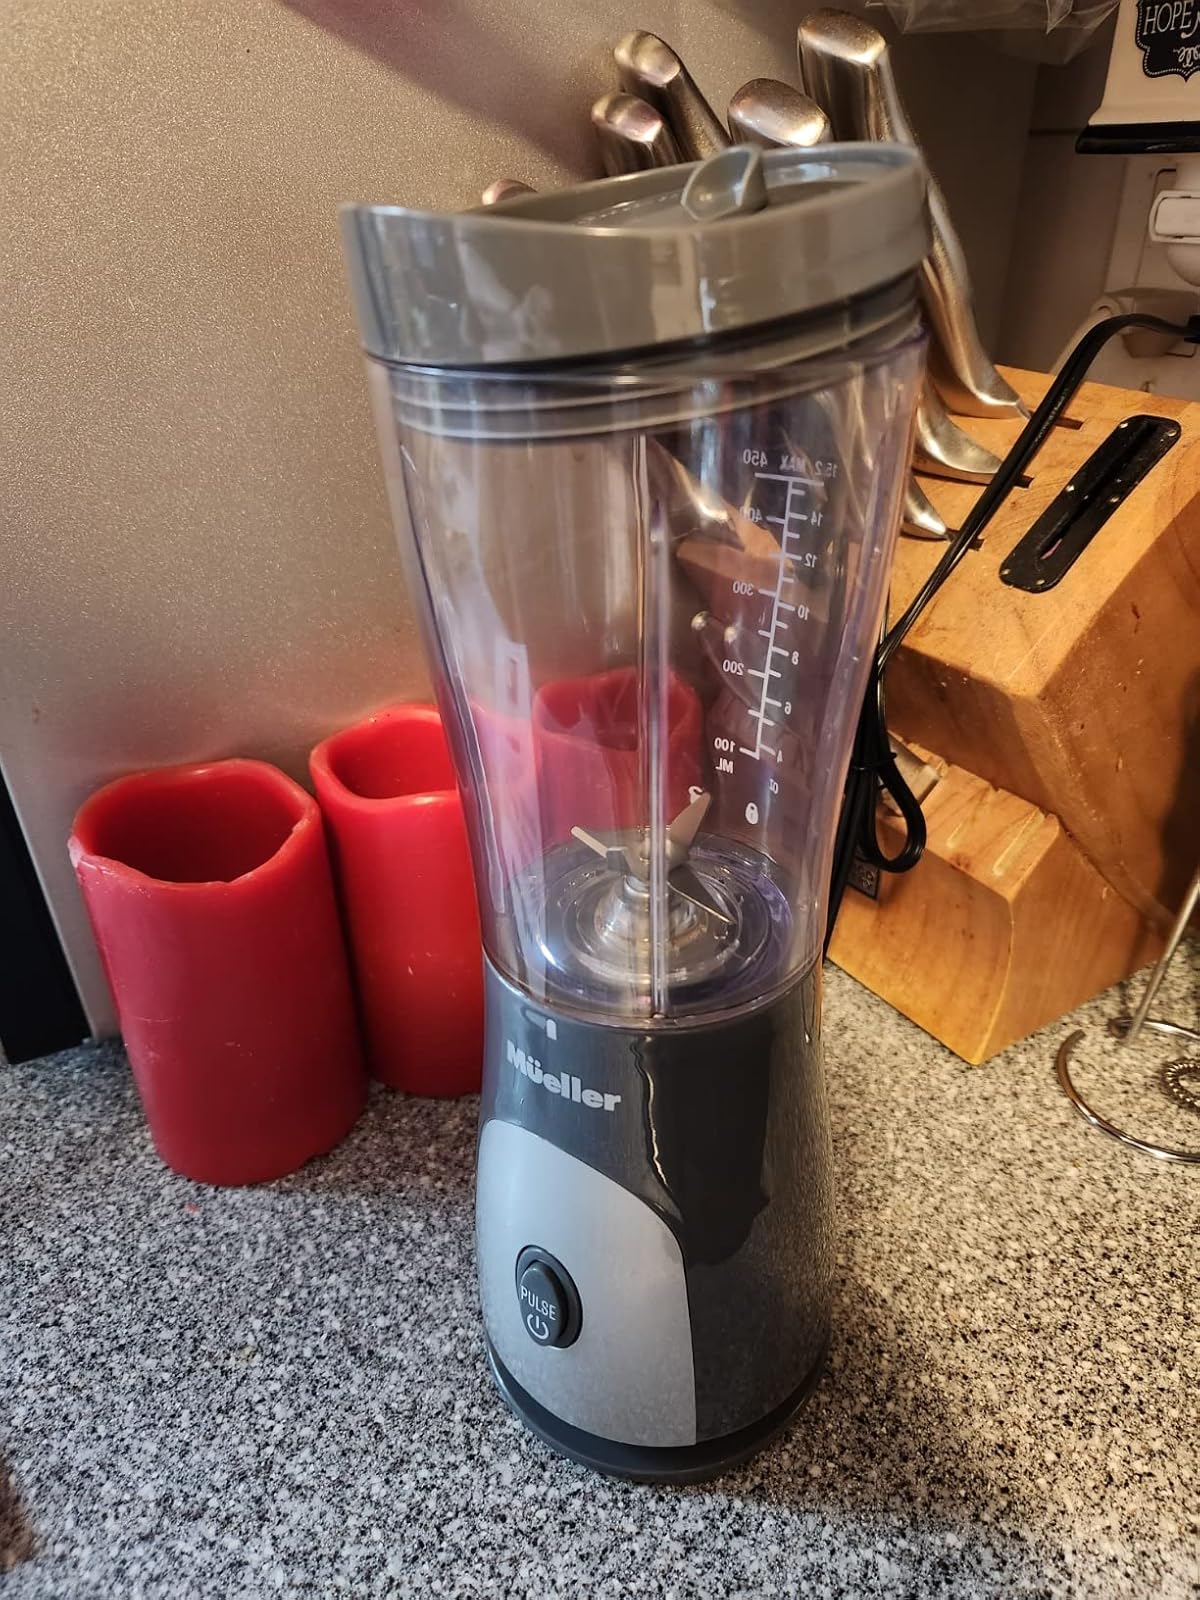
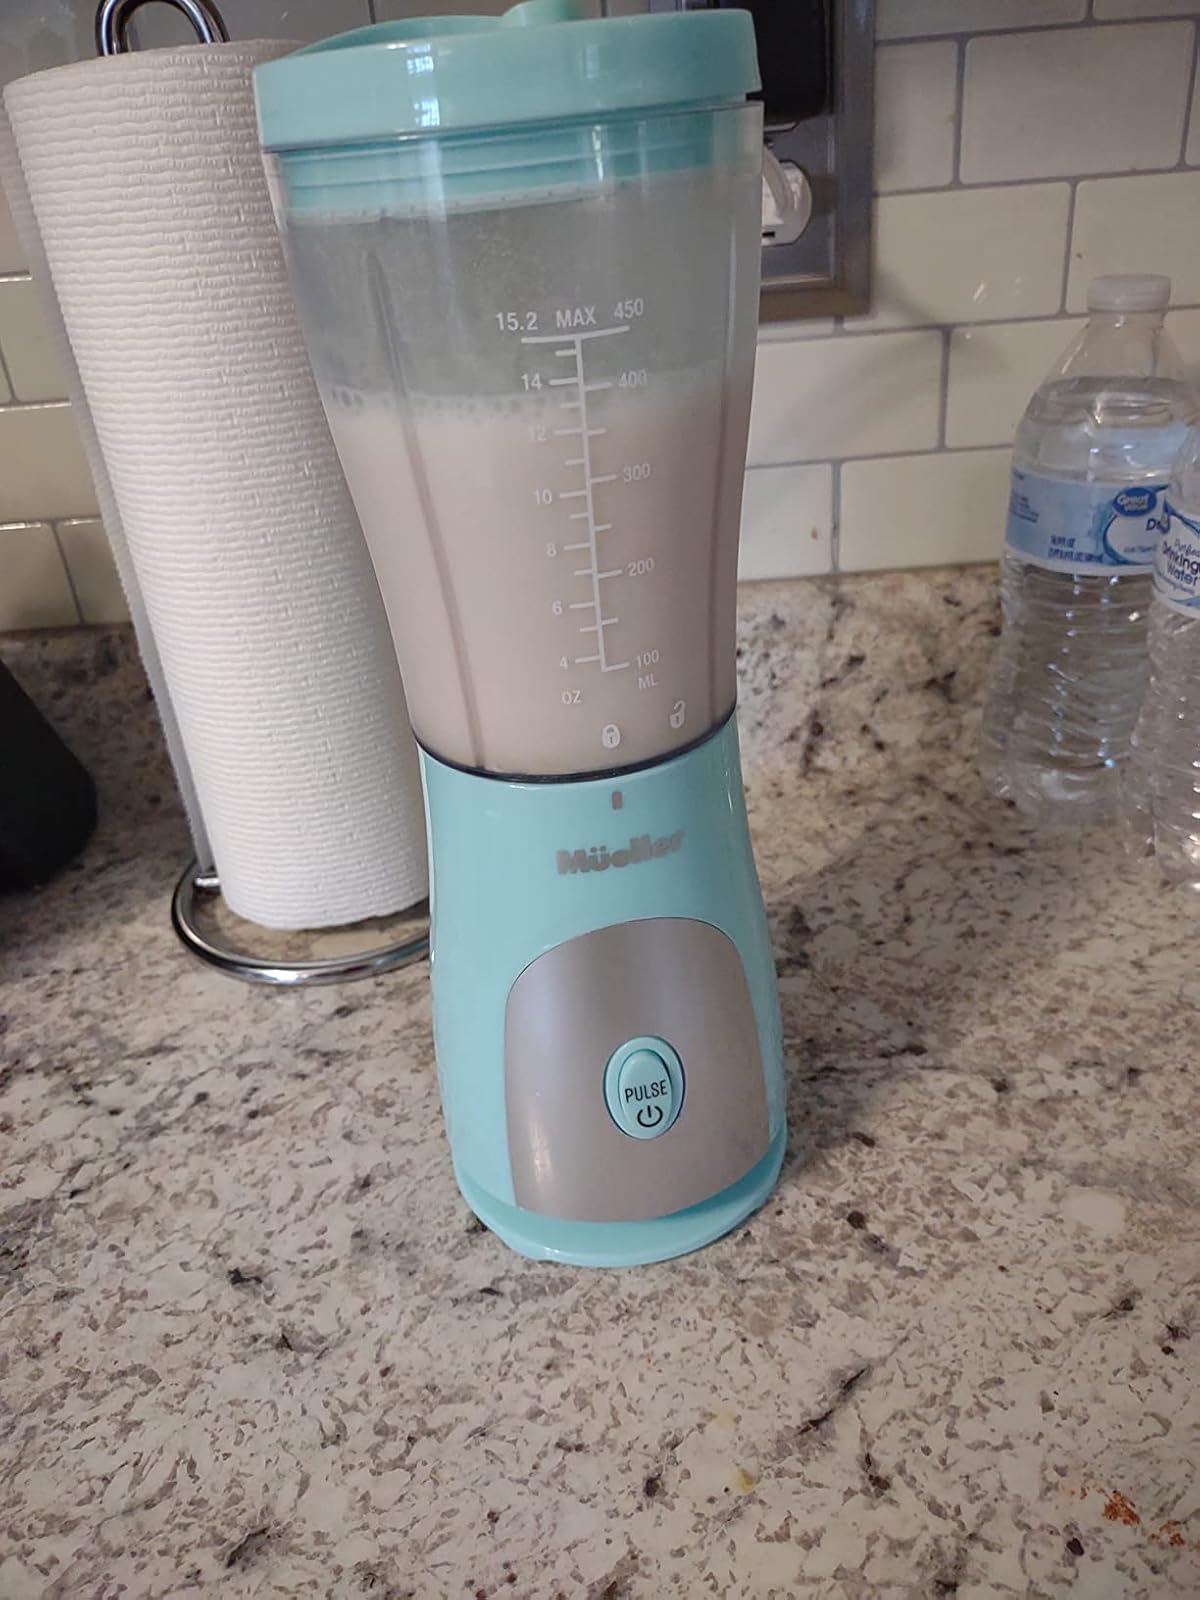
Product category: items_blender
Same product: no